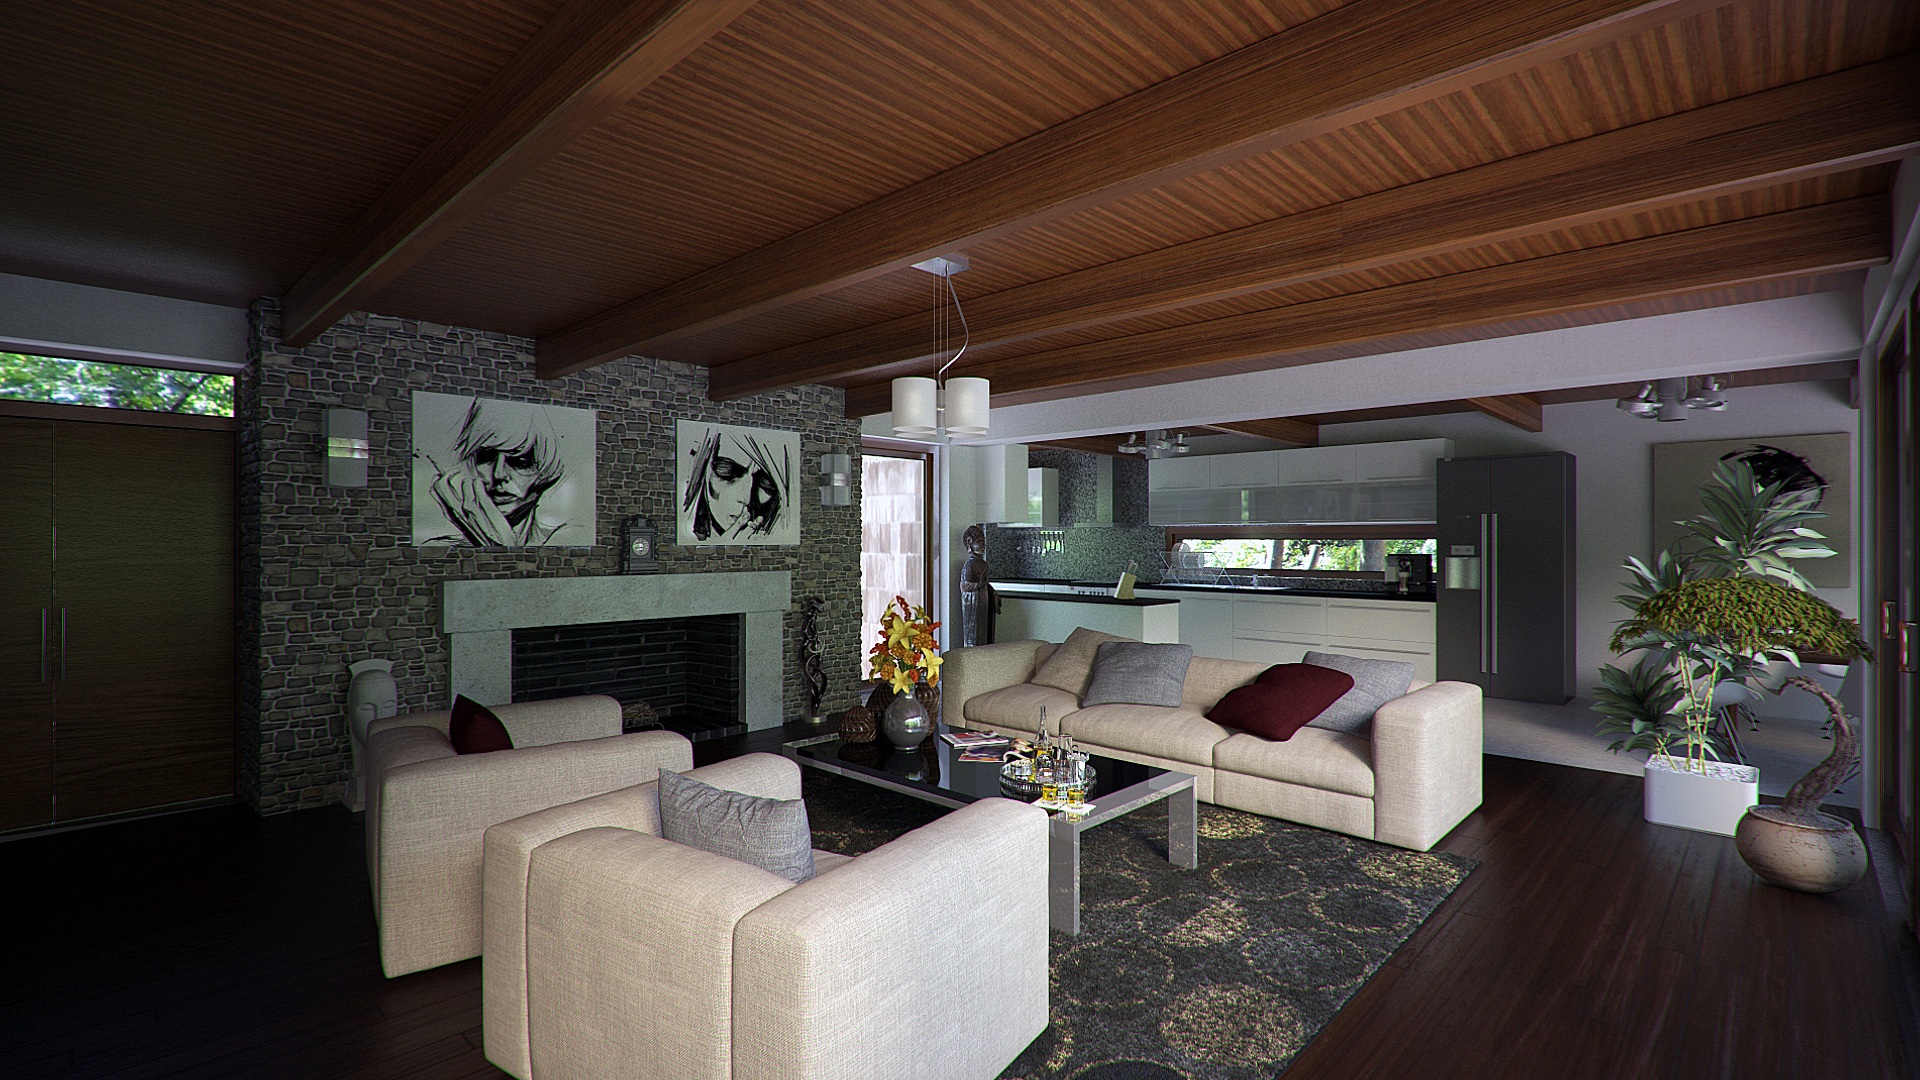
architecture, villa, house, building, home, ceiling, cottage, property, living room, room, apartment, interior design, design, elegant, estate, condominium, real estate, image editing